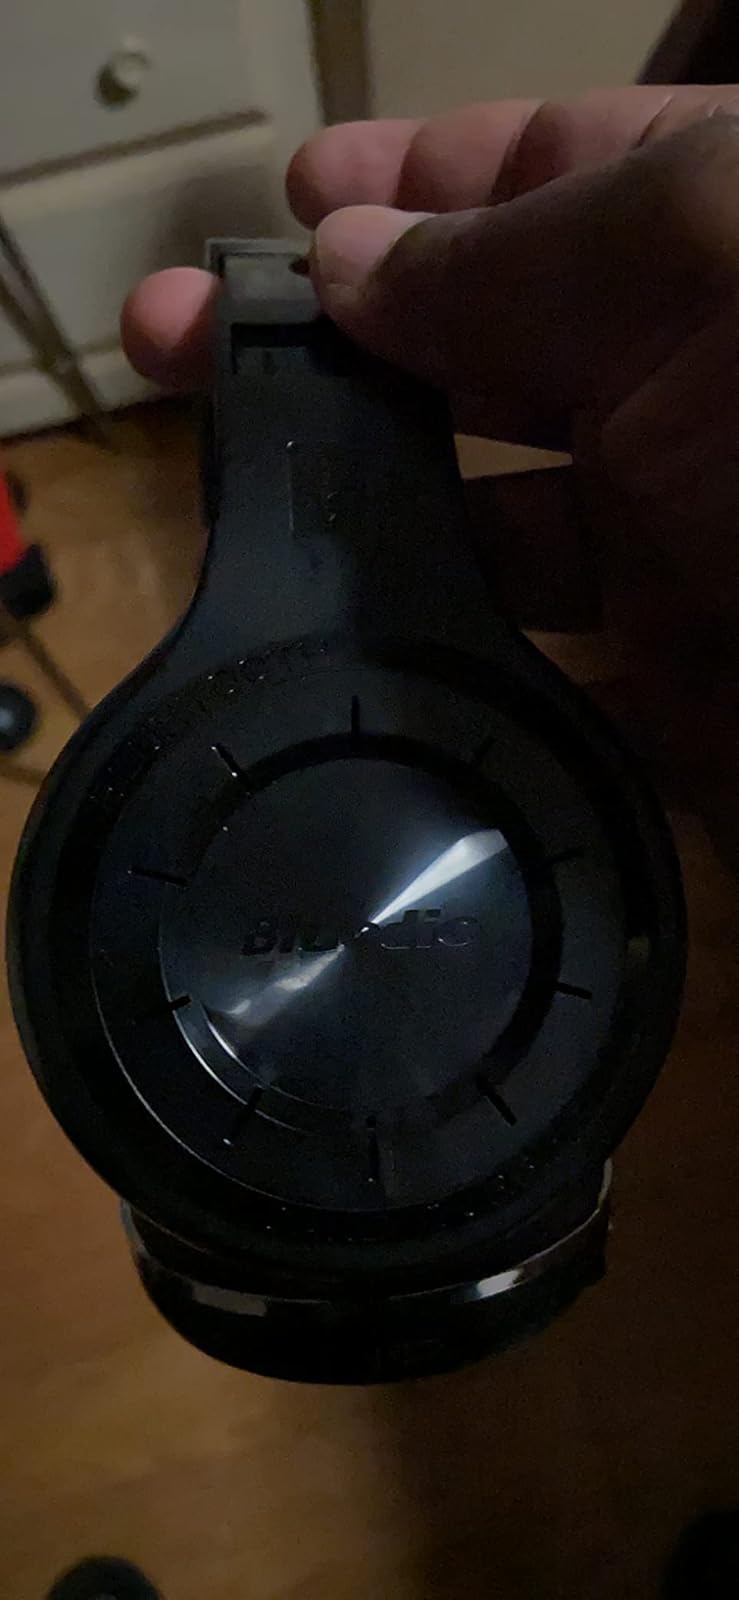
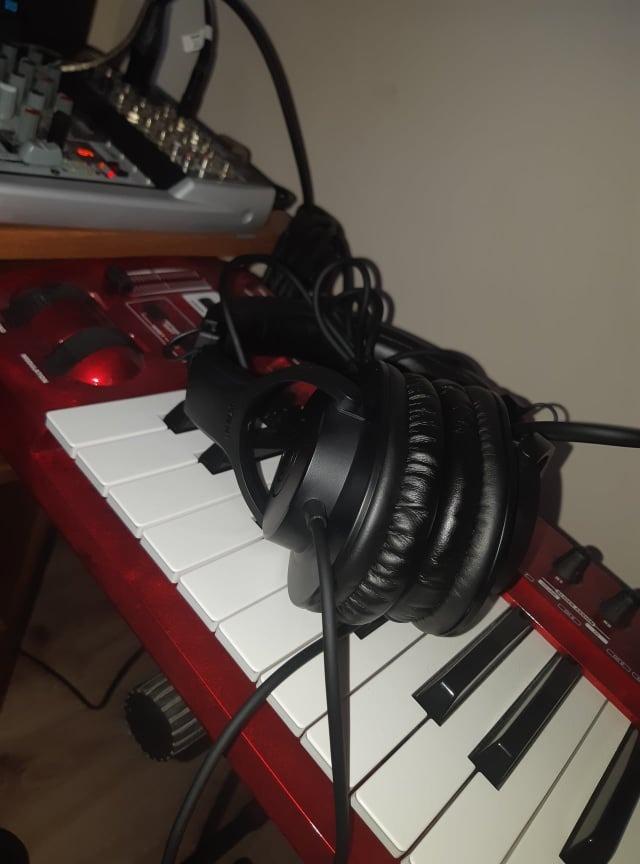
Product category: headphones
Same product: no